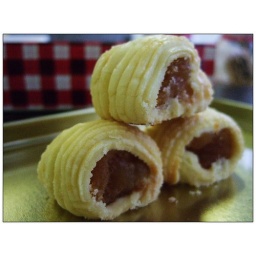
pineapple cake made in HK